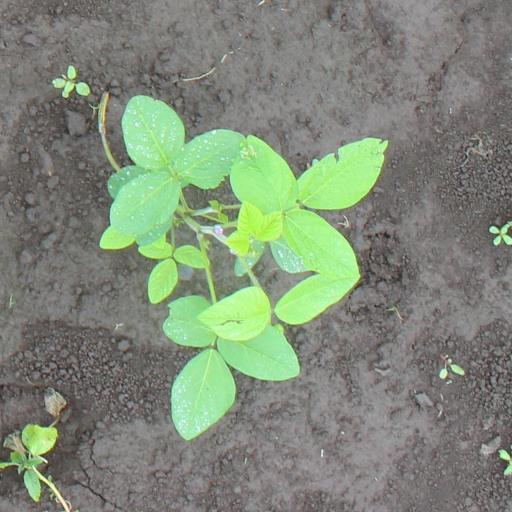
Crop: soybean